CBS News

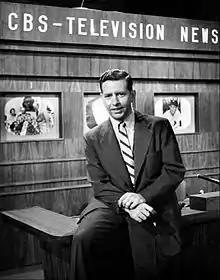
Douglas Edwards, who worked as a CBS News television and radio correspondent for four decades, on the CBS News set in 1952

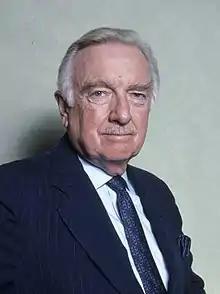
Walter Cronkite, who was anchor of "CBS Evening News" for nearly two decades, from 1962 to 1981

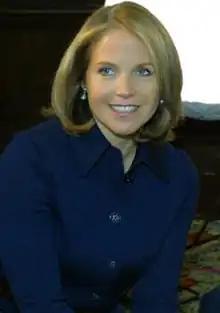
Katie Couric, the first solo female anchor of a major evening news program, served as anchor and managing editor of "CBS Evening News" from 2006 to 2011.

After becoming commercial station WCBW (channel 2, now WCBS-TV) in 1941, the pioneer CBS television station in New York City broadcast two daily news programs, at 2:30 p.m. and 7:30 p.m. weekdays, anchored by Richard Hubbell (journalist). Most of the newscasts featured Hubbell reading a script with only occasional cutaways to a map or still photograph. When Pearl Harbor was bombed on December 7, 1941, WCBW (which was usually off the air on Sunday to give the engineers a day off), took to the air at 8:45 p.m. with an extensive special report. The national emergency even broke down the unspoken wall between CBS radio and television. WCBW executives convinced radio announcers and experts such as George Fielding Elliot and Linton Wells to come down to the Grand Central studios during the evening and give information and commentary on the attack. The WCBW special report that night lasted less than 90 minutes. But that special broadcast pushed the limits of live television in 1941 and opened up new possibilities for future broadcasts. As CBS wrote in a special report to the Federal Communications Commission (FCC), the unscheduled live news broadcast on December 7 "was unquestionably the most stimulating challenge and marked the greatest advance of any single problem faced up to that time."